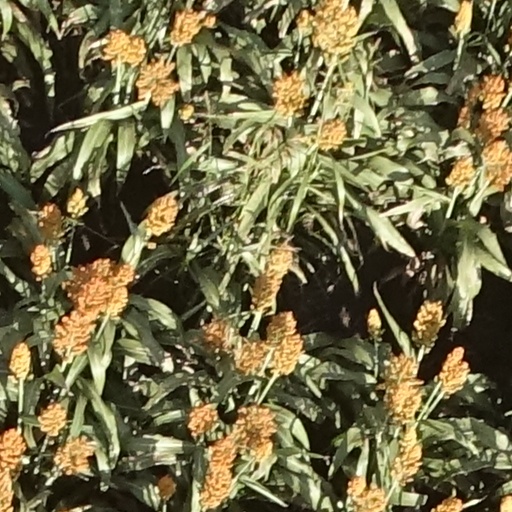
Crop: sorghum